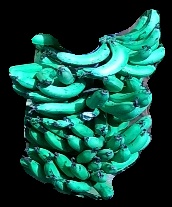
Variety: pachbale
Grade: grade3